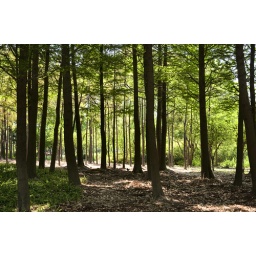
A forest of trees in Century Park in Shanghai.